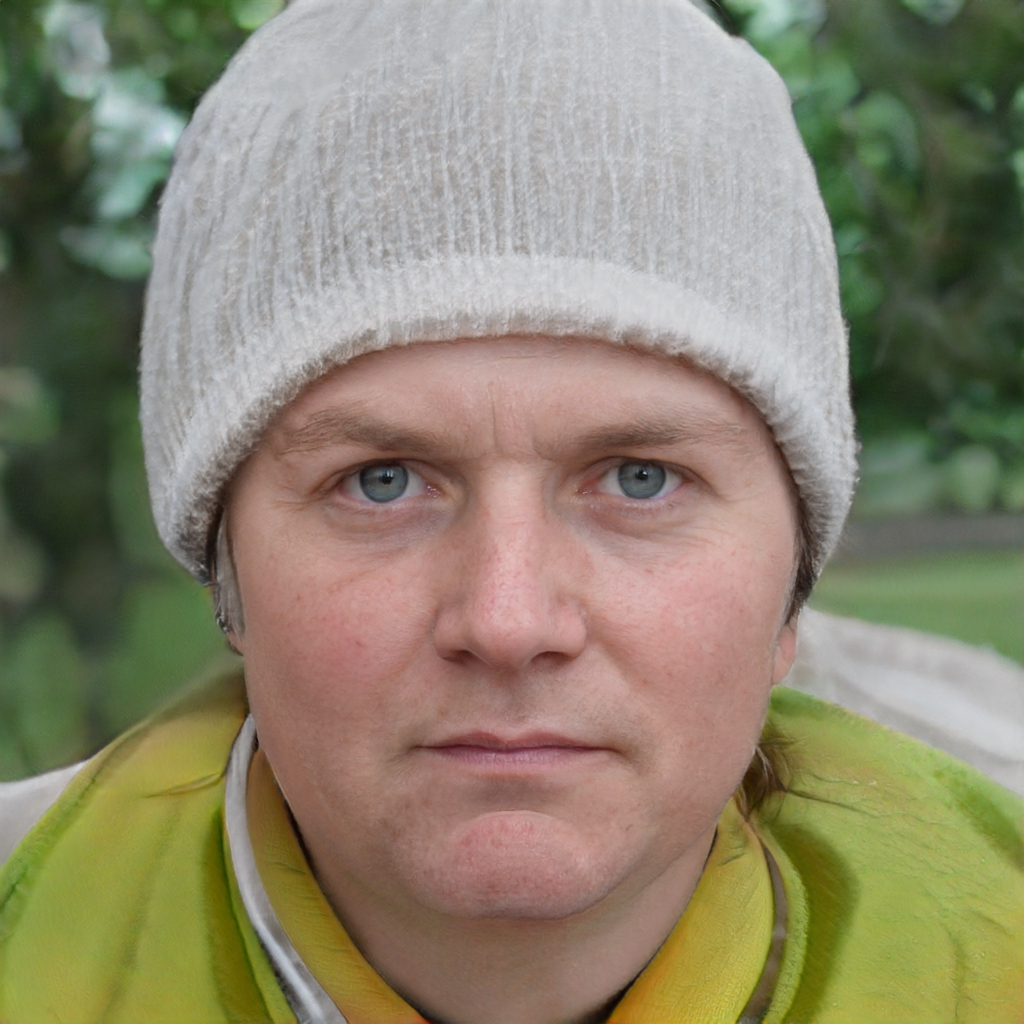
Gender: Male